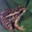
Label: frog